Lens, Switzerland

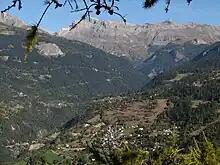
Lens village and surroundings

Lens has an area, , of . Of this area, or 36.4% is used for agricultural purposes, while or 39.4% is forested. Of the rest of the land, or 19.7% is settled (buildings or roads), or 0.7% is either rivers or lakes and or 3.3% is unproductive land.